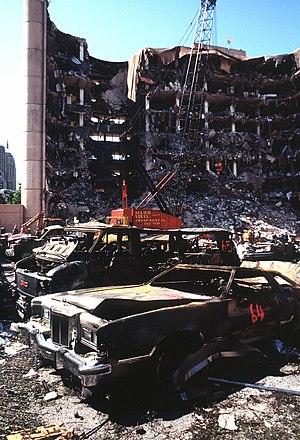
Timothy James McVeigh est un terroriste américain, né le 23 avril 1968 à Lockport et mort par exécution le 11 juin 2001 à Terre Haute.
L'attentat d'Oklahoma City est un acte terroriste perpétré le 19 avril 1995 par Timothy McVeigh avec un véhicule piégé à l'explosif. Visant le bâtiment fédéral Alfred P. Murrah dans le centre-ville d'Oklahoma City, cet attentat est le plus destructeur sur le sol américain jusqu'aux attentats du 11 septembre 2001, avec la mort de 168 personnes et plus de 680 blessés. L'explosion détruit ou endommage 324 bâtiments dans un rayon de seize pâtés de maisons, détruit ou brûle 86 voitures et souffle les vitres de 258 bâtiments à proximité. Les dégâts de la bombe sont estimés à un minimum de 652 millions de dollars de l'époque. De grands efforts sont entrepris pour sauver les victimes prisonnières des décombres. La Federal Emergency Management Agency diligente onze de ses équipes, soit 665 secouristes, pour participer aux opérations.